2016 Camellia Bowl

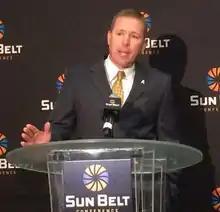
Scott Satterfield was in his fourth year as head coach of the Appalachian State Mountaineers.

The Mountaineers had finished the 2015 season, their first year of bowl eligibility following a two-year transition period from the FCS to the FBS, with an 11–2 record and a win over the Ohio Bobcats in the 2015 Camellia Bowl. Entering the 2016 season, the Mountaineers were anticipated to compete for a conference title. The Mountaineers were projected to win the Sun Belt by Athlon Sports, "USA Today", and a poll of the conference's 11 head coaches. The team was returning 16 starters from the previous year; junior quarterback Taylor Lamb was selected to the preseason Davey O'Brien Award watchlist and the preseason All-Conference team along with three other Mountaineers. The head coach of Appalachian State, Scott Satterfield, was in his fourth year at the position.